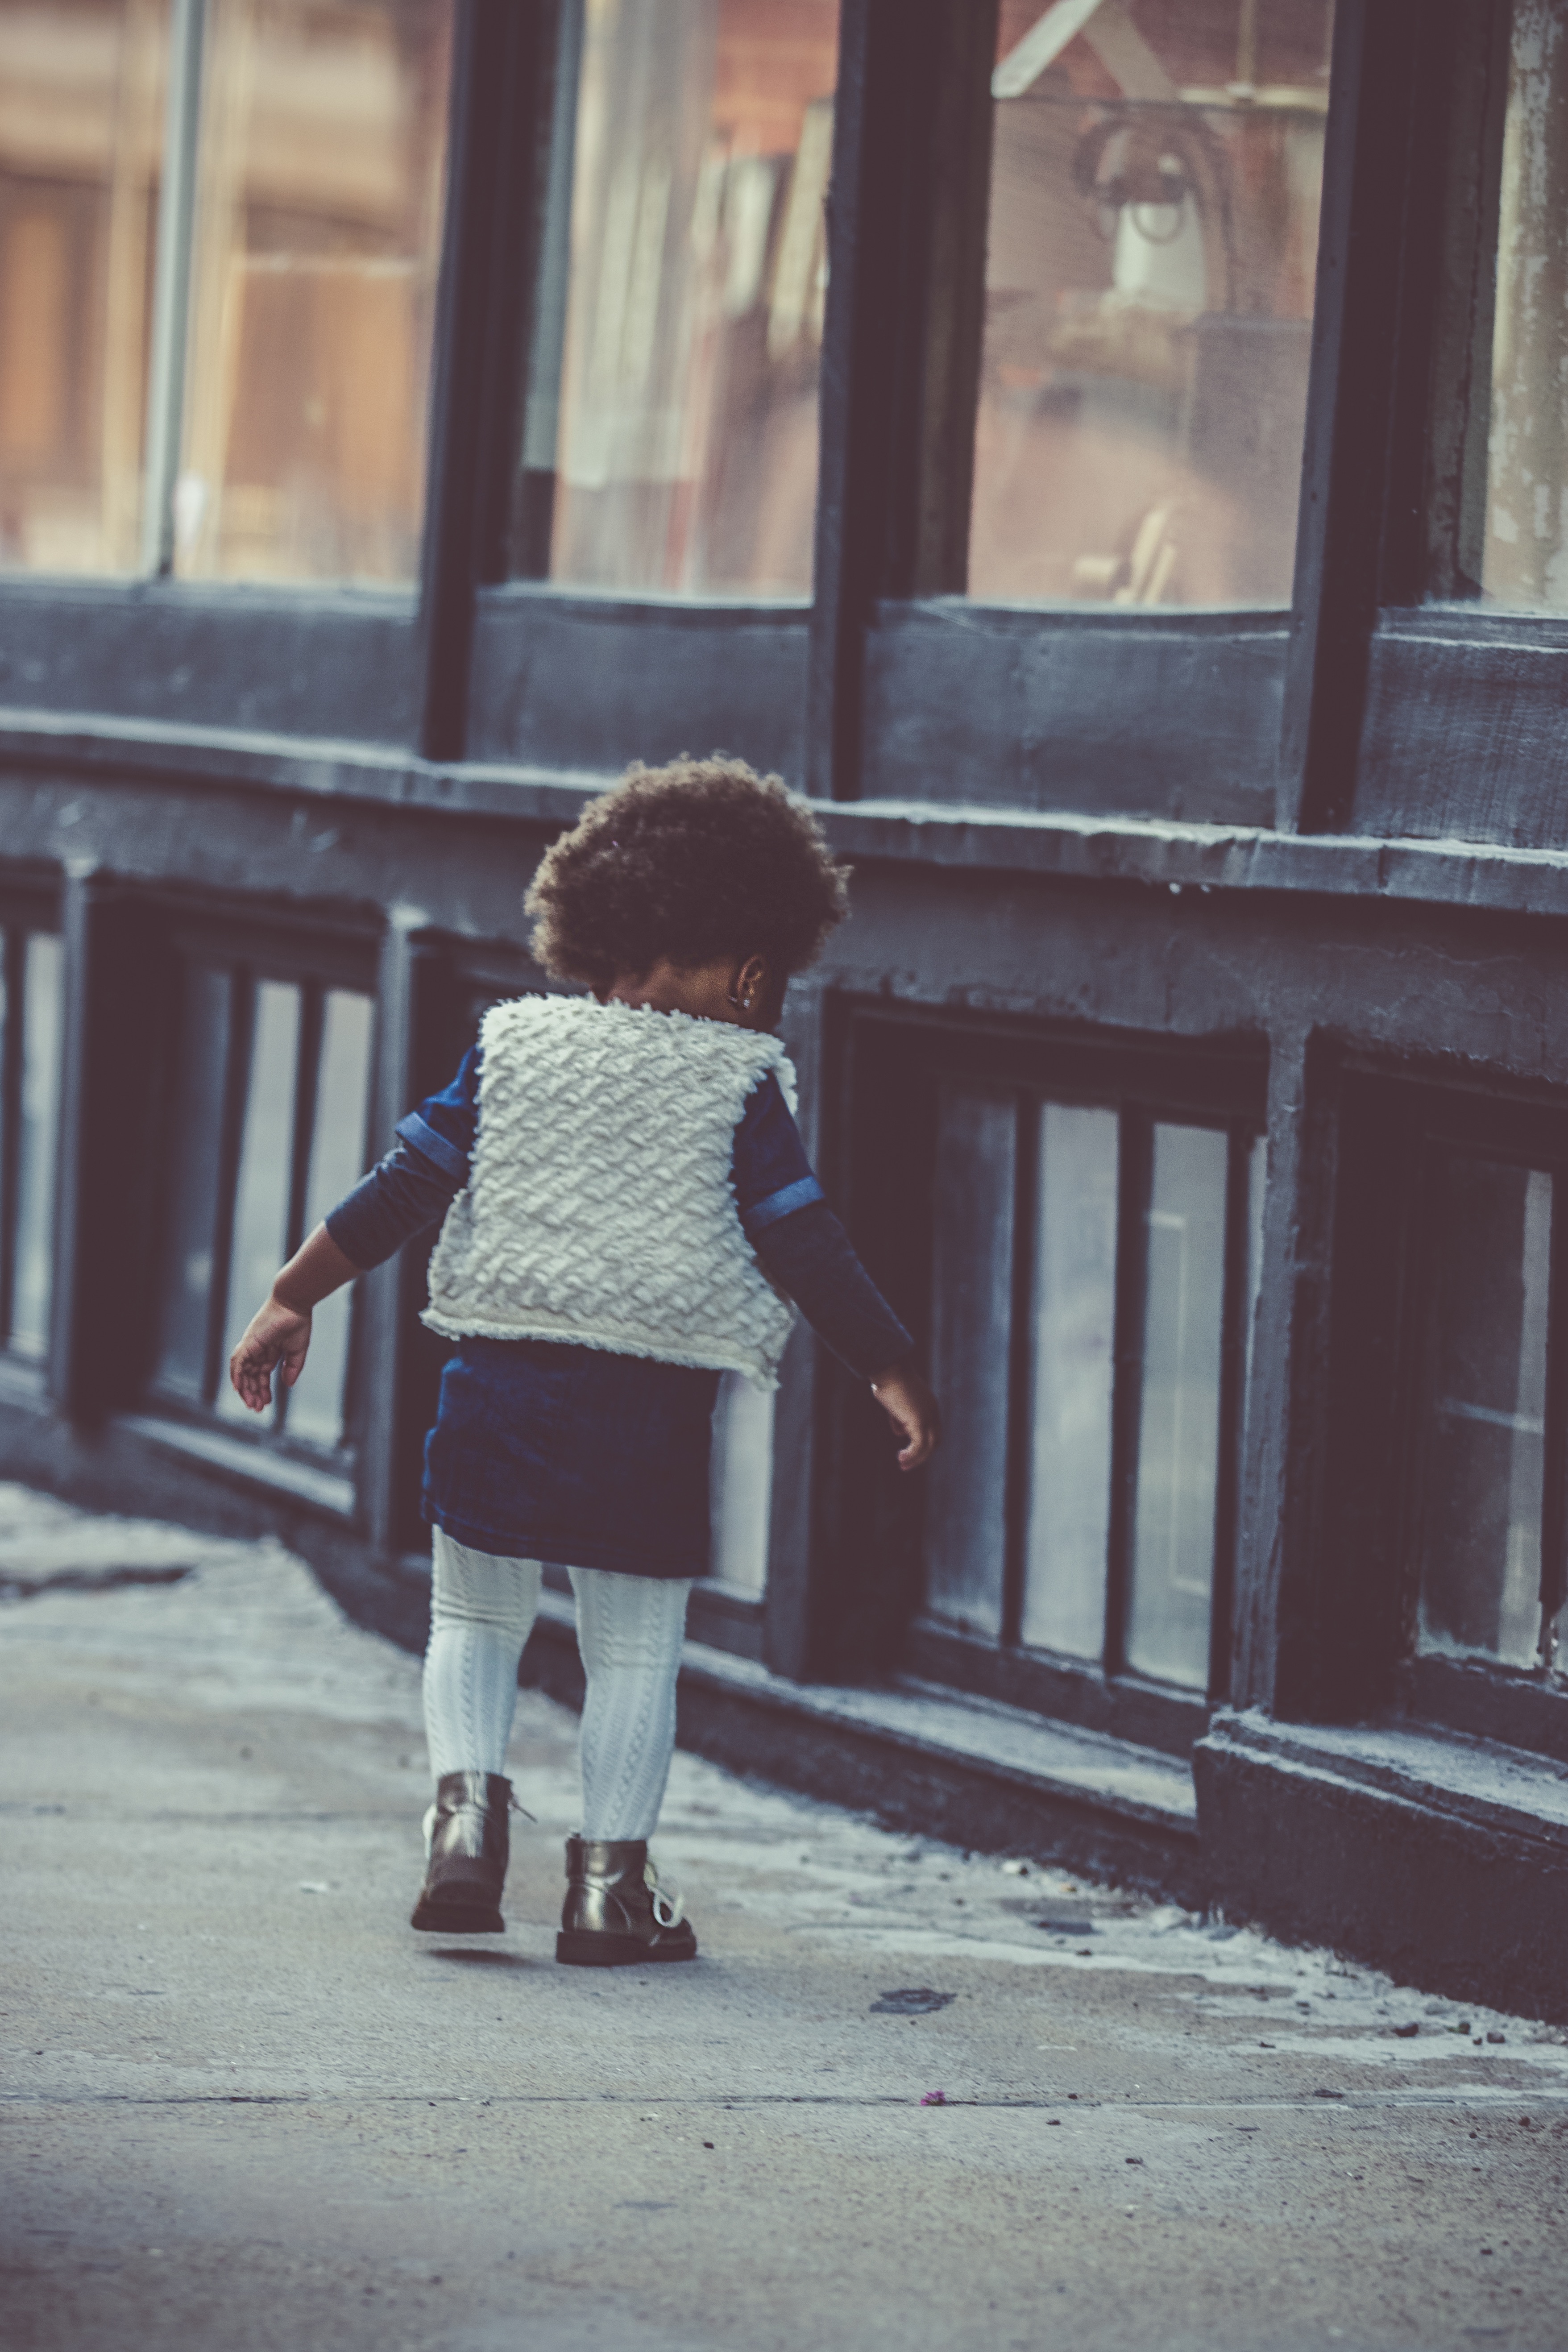
person, snow, winter, road, white, street, red, color, child, clothing, dress, infrastructure, photograph, snapshot, image, human positions